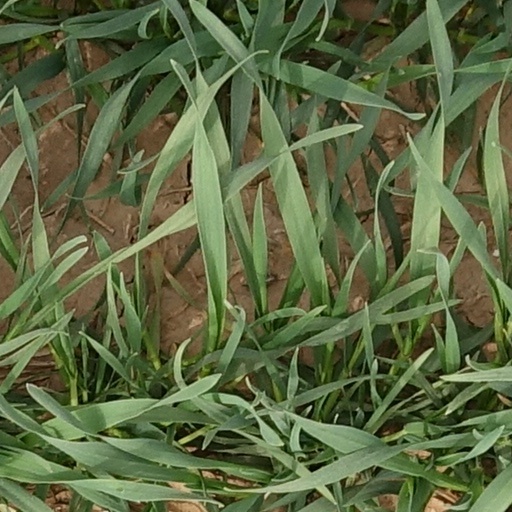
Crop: wheat